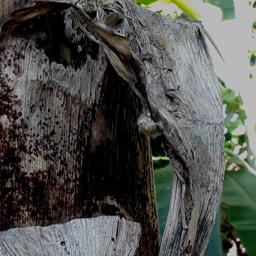
Label: PSEUDOSTEM WEEVIL